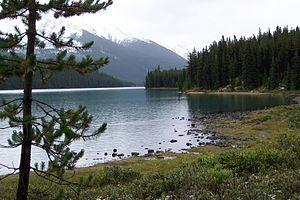
Le parc national de Jasper est le plus grand des parcs nationaux canadiens, dans les Montagnes Rocheuses. Il est situé dans la province de l’Alberta et couvre 10 878 km². Il abrite les grands glaciers du champ de glace Columbia, des sources chaudes, des lacs et des chutes. Les principaux animaux sauvages représentés sont le wapiti, l’orignal, la chèvre de montagne, le mouflon, l’ours noir, le grizzly et le caribou. Ce parc fait partie des parcs des montagnes Rocheuses canadiennes, reconnu patrimoine mondial selon l'UNESCO.